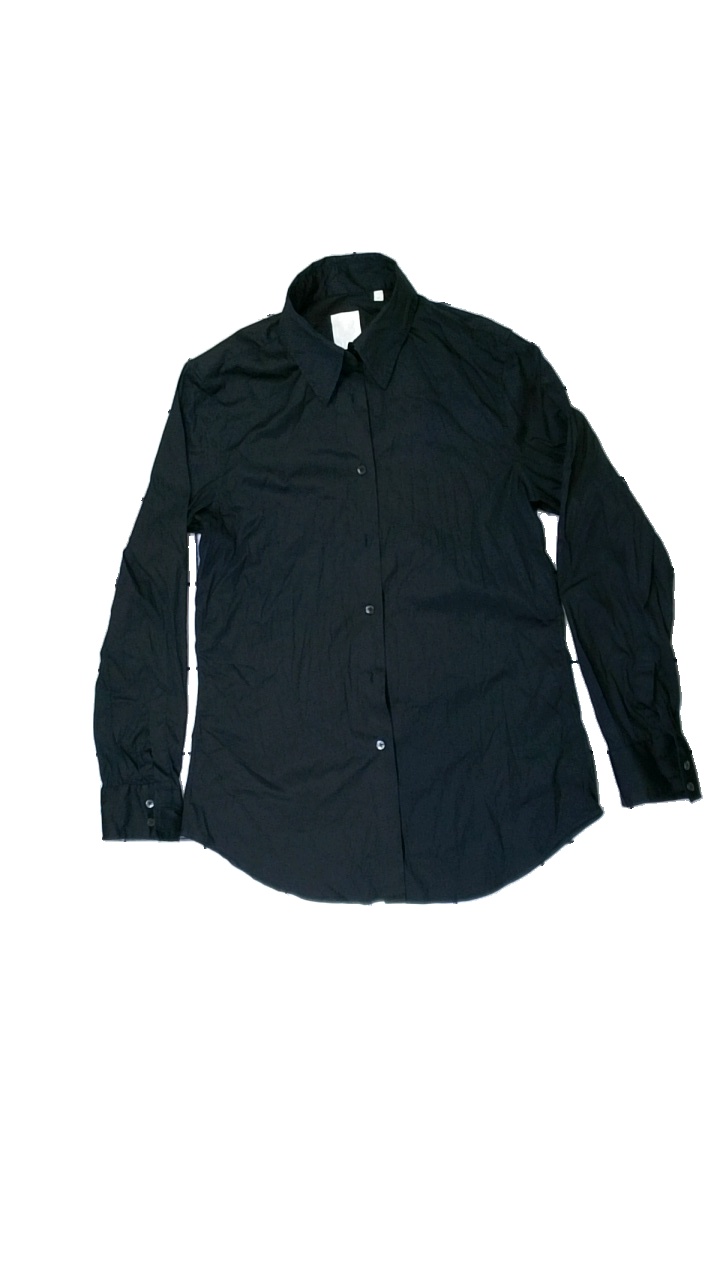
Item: Shirt (Ladies)
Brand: Xagus Donna
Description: Black women's shirt, Xagus Donna, size 42. Good condition.
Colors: Black
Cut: Regular
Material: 72% cotton, 28% nylon
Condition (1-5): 4
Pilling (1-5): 5
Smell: Minor
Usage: Reuse
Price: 100-150